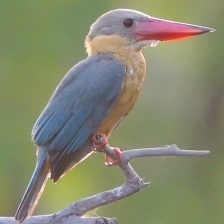
Species: STORK BILLED KINGFISHER
Scientific name: PELARGOPSIS CAPENSIS